Clovelly Garden Apartments

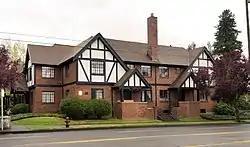
Clovelly Garden Apartments in 2021

The Clovelly Garden Apartments, also known as Holman Gardens, are a historic apartment complex located in northeast Portland, Oregon, United States. Built in 1928 in the Tudor Revival style, they are a fine example of the garden apartments popular in Portland in the late 1920s and early 1930s. They were designed by prominent architect Carl L. Linde (1864–1945) under commission to George Nease (1874–1958), an influential timber businessman. They contain light fixtures designed by Fred Baker (1887–1981), recognized as a master lighting designer in Portland in that period.